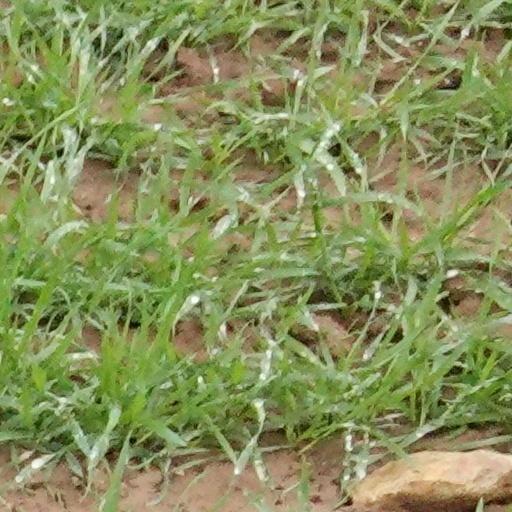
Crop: wheat